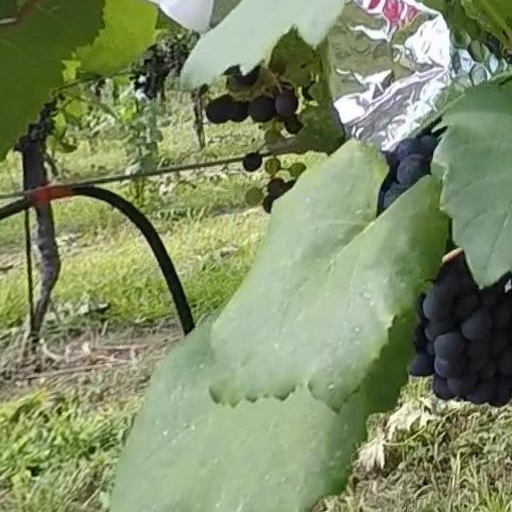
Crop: grape